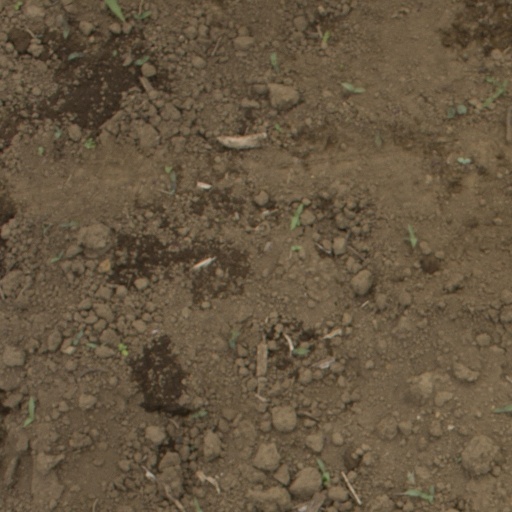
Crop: Jerusalem artichoke